Blake Ferguson (rugby league)

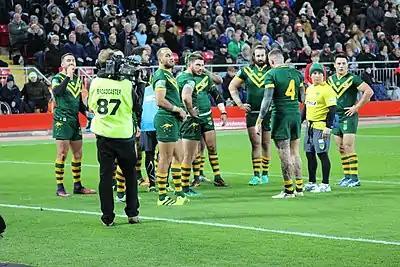

Blake has been disciplined for several incidents of off-field behaviour. At a music festival in November 2012, he was escorted by security staff out of a VIP area after reports that he had been spitting on patrons. The Raiders refused to answer specific questions about the incident but stated that "We are aware of the incident and Blake has been disciplined internally." He was also fined by the NRL after breaking their drinking policy.